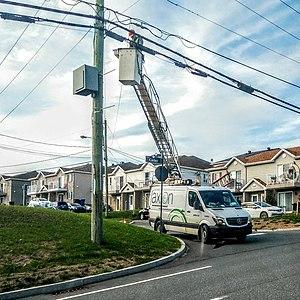
Un technicien de Télécâble Axion effectue une réparation sur un câble de fibre optique à Sainte-Marie (Québec).
Câble Axion est un fournisseur en télécommunication offrant des services de télévision numérique et HD, d'Internet haute vitesse et de téléphonie par câble. Elle est présente dans plusieurs régions du Québec, dont l'Estrie, la Beauce, Lac Mégantic et la Montérégie.